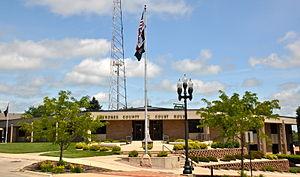
La ville de Cherokee est le siège du comté de Cherokee, situé dans l’État de l’Iowa, aux États-Unis. Sa population s’élevait à 5 253 habitants lors du recensement de 2010, estimée à 4 900 habitants en 2018.